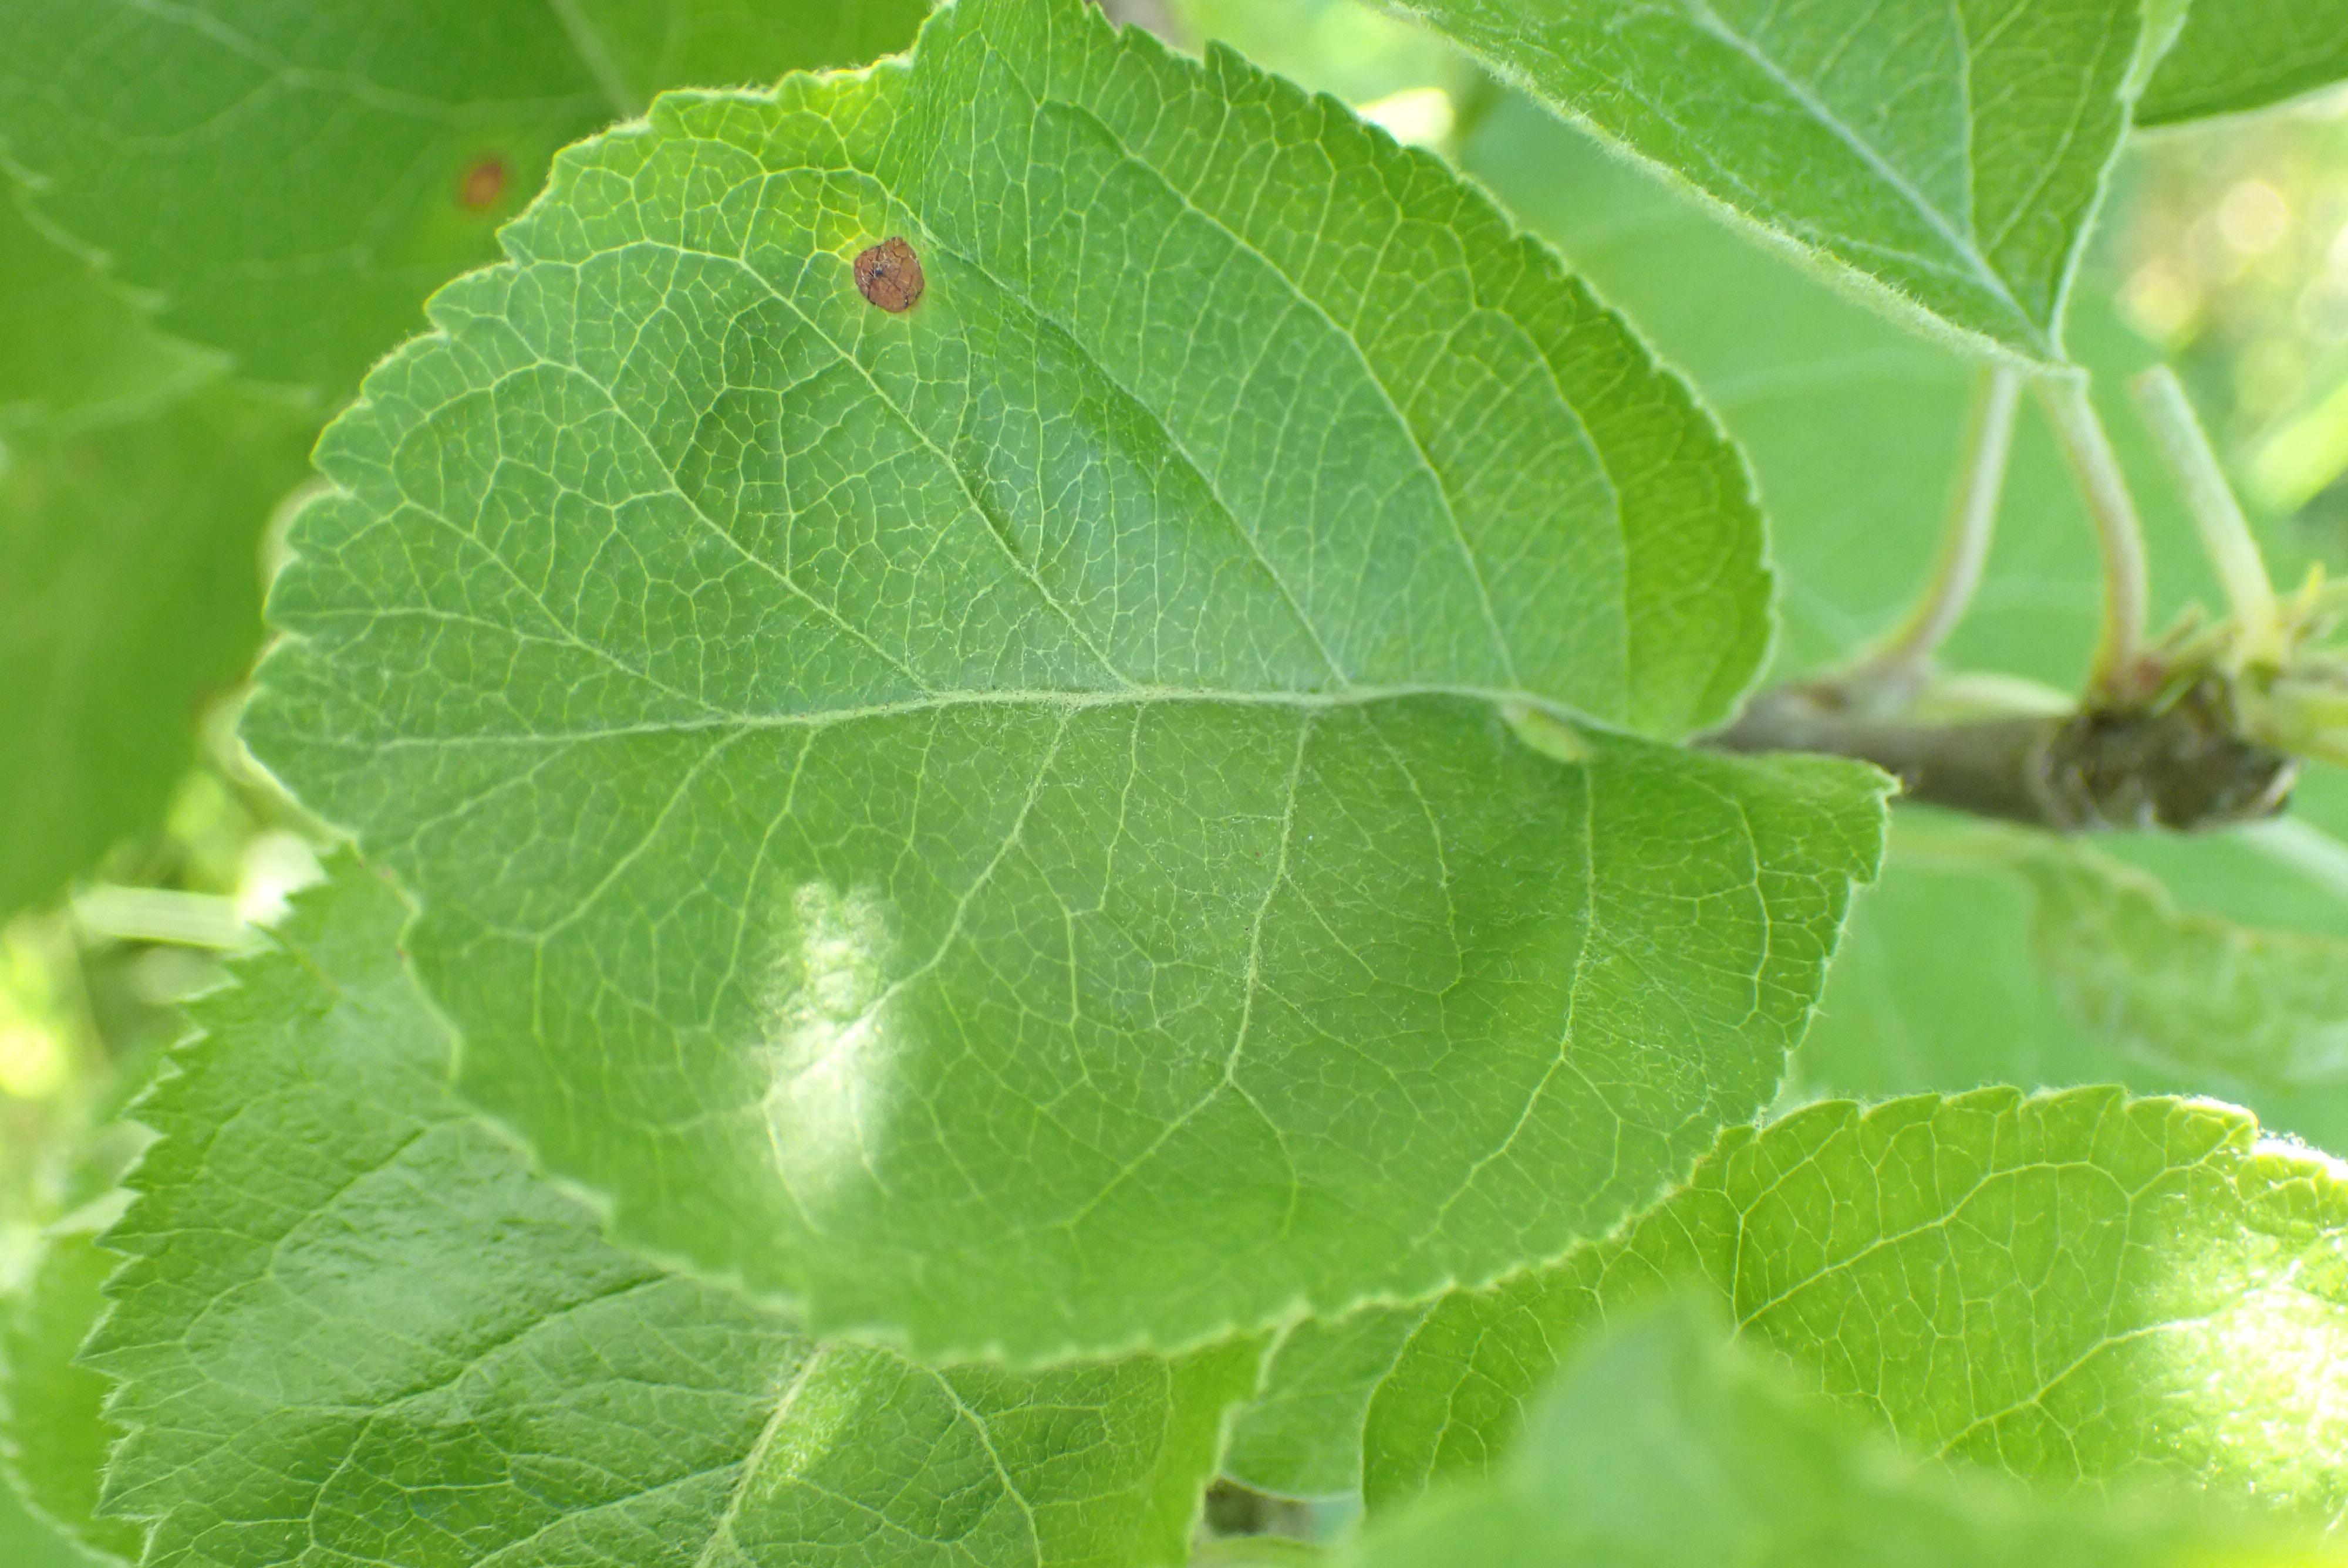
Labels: frog_eye_leaf_spot